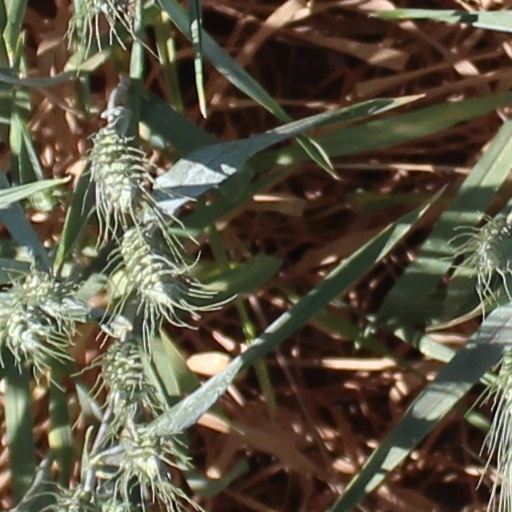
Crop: wheat